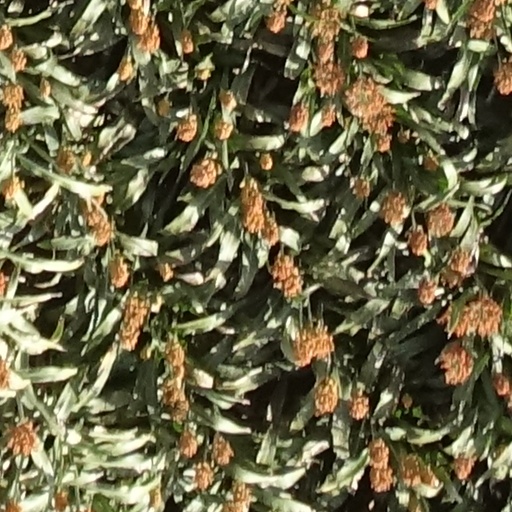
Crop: sorghum